Transition to the New Order

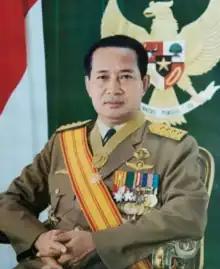
General Suharto

On 27 March, the new cabinet line-up, agreed between Suharto and Sukarno, was announced. The Second Revised Dwikora Cabinet included the key figures of Suharto himself as interim deputy prime minister for defense and security and thus Minister of Defense and Commander of the Armed Forces concurrently, tasked with preventing the resurgence of communism, the Sultan of Yogyakarta Sri Sultan Hamengkubuwono IX as deputy prime minister for economic, financial and development affairs, tasked with solving the nation's economic problems and Adam Malik as deputy prime minister for social and political affairs, whose job it would be to manage foreign policy.